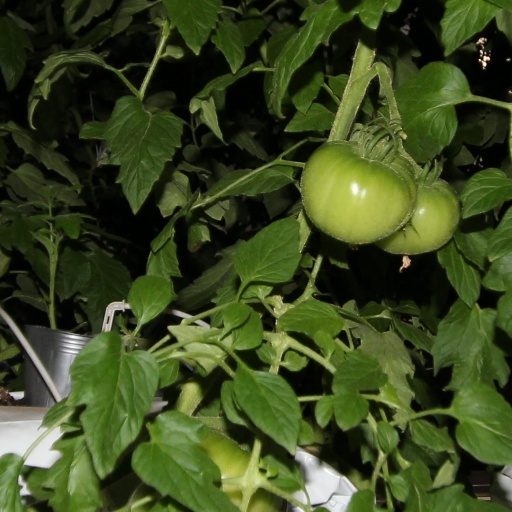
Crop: tomato